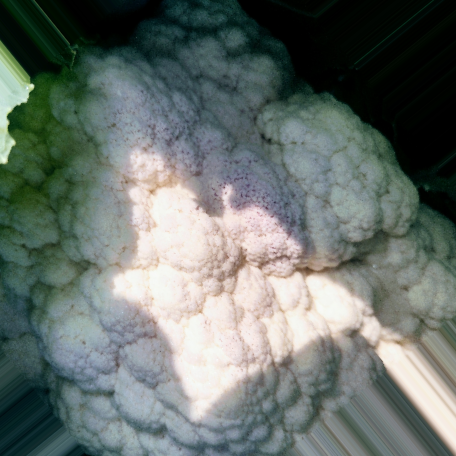
Label: Disease Free